Vorticism

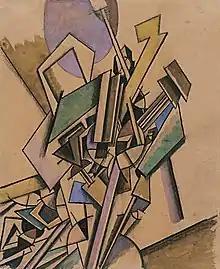
Edward Wadsworth, "Vorticist Study", 1914, Museo Thyssen-Bornemisza, Madrid

Vorticism was a London-based modernist art movement formed in 1914 by the writer and artist Wyndham Lewis. The movement was partially inspired by Cubism and was introduced to the public by means of the publication of the Vorticist manifesto in "Blast" magazine. Familiar forms of representational art were rejected in favour of a geometric style that tended towards a hard-edged abstraction. Lewis proved unable to harness the talents of his disparate group of avant-garde artists; however, for a brief period Vorticism proved to be an exciting intervention and an artistic riposte to Marinetti's Futurism and the Post-Impressionism of Roger Fry's Omega Workshops.